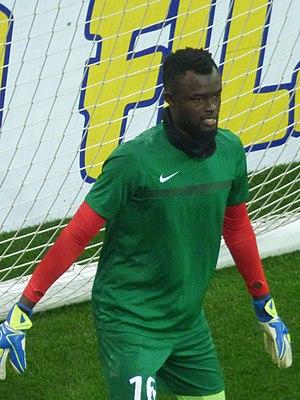
Papa Demba Camara avant le match RC Lens / Grenoble Foot 38, le 24 novembre 2018, comptant pour la quinzième journée du championnat de France de football de Ligue 2 2018-2019, au Stade Bollaert-Delelis.